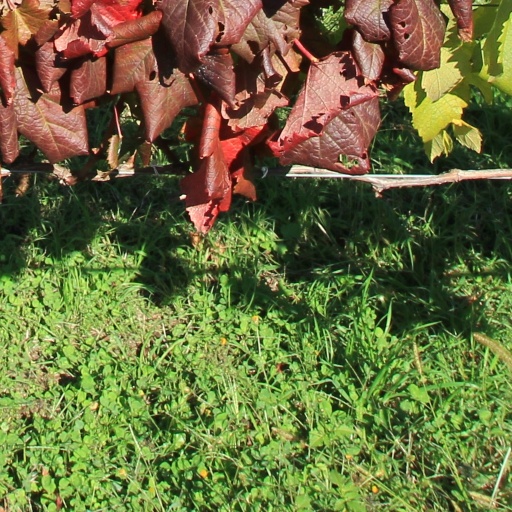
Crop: grape